Qantas fleet

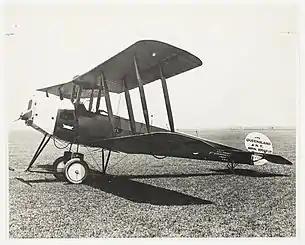
Avro Dyack, the first Qantas plane, ca. 1921

Qantas' first aircraft was an Avro 504K, with a 100-horsepower (74 kW) water-cooled Sunbeam Dyak engine. A replica of which can be seen at Qantas Campus, Mascot. By 1921 it also operated a Royal Aircraft Factory BE2E with a 90-horsepower (67 kW) air-cooled engine.